Wilderness: The Lost Writings of Jim Morrison

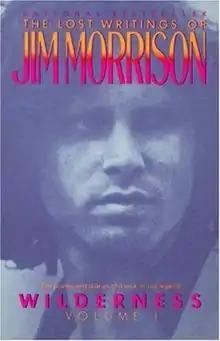
Common edition cover

Wilderness: The Lost Writings of Jim Morrison is a book of poems by Jim Morrison, first published in 1988.